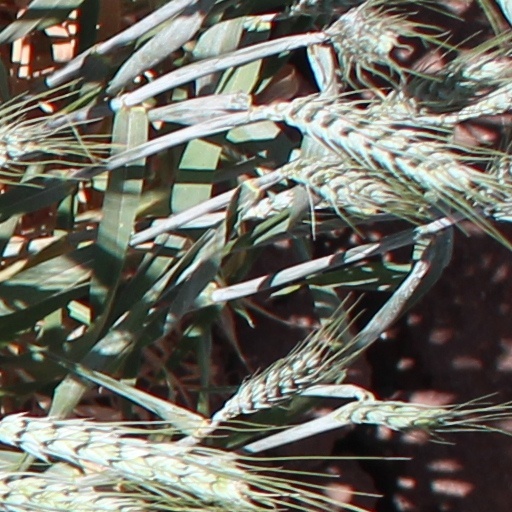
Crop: wheat